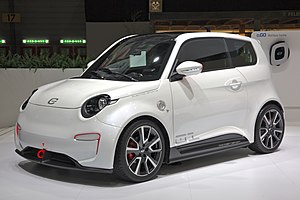
E.GO Life / Beskrivelse
Elbilen e.GO Life er en elektrisk drevet mikrobil produceret af e.GO Mobile AG i Aachen. Bilen e.GO Life kan siden den 18. maj forudbestilles. De første biler leveres i slutningen af 2018.